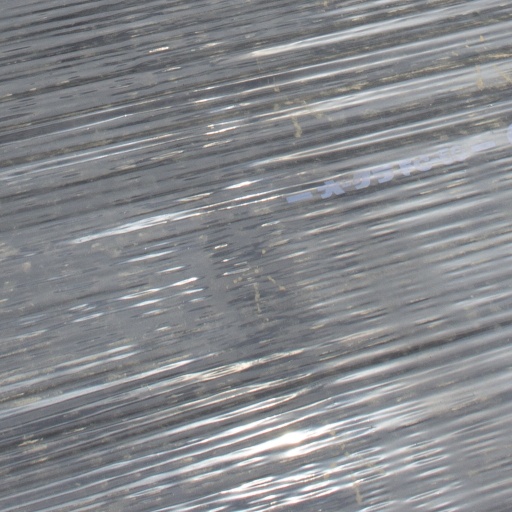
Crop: Jerusalem artichoke